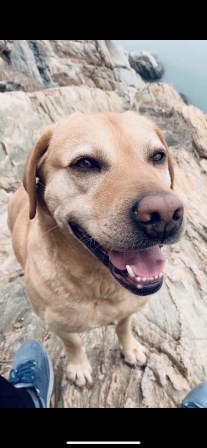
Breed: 3580-n000122-Labrador_retriever